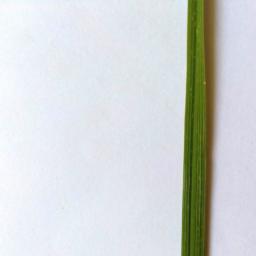
Label: Rice___Leaf_Blast